Bursa

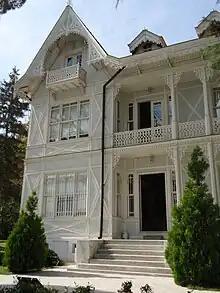
Bursa Atatürk Museum

Ulu Cami is the largest mosque in Bursa and a landmark of early Ottoman architecture, which incorporated many elements from Seljuk architecture.